Antarctic

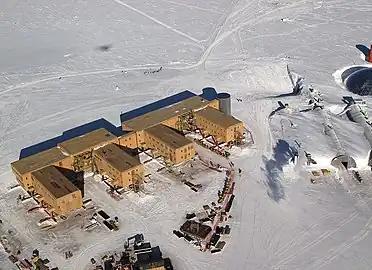
The Amundsen–Scott South Pole Station, the geographic South Pole, with its signpost in the background

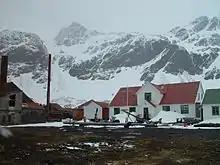
South Georgia Museum, Grytviken

Most of the Antarctica continent is permanently covered by ice and snow, leaving less than 1 percent of the land exposed. There are only two species of flowering plant, Antarctic hair grass and Antarctic pearlwort, but a range of mosses, liverworts, lichens and macrofungi.